Who Knocks?

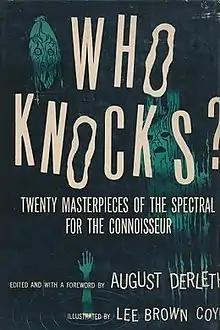
Dust-jacket from the first edition

Who Knocks? It was first published by Rinehart & Company in 1946. The anthology was reissued in UK paperback by Panther Books in 1964. Many of the stories had originally appeared in the magazines "Everybody’s Magazine", "The Century", "Weird Tales", "Unknown", "Temple Bar", "Hutchinson’s Magazine", "The English Review", "Smith's Magazine" and "Harper's".